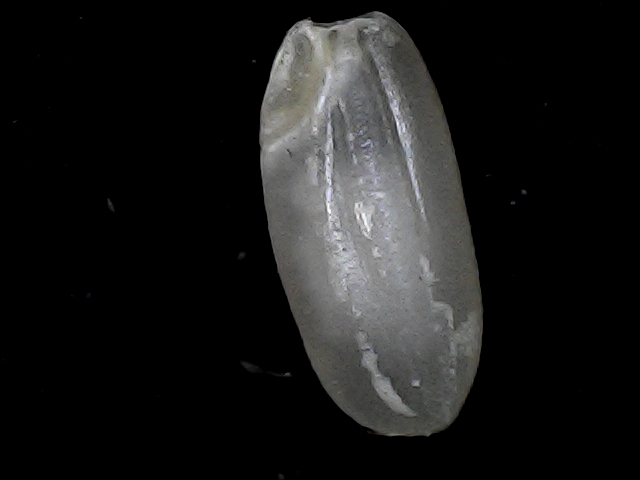
Rice variety: BR22